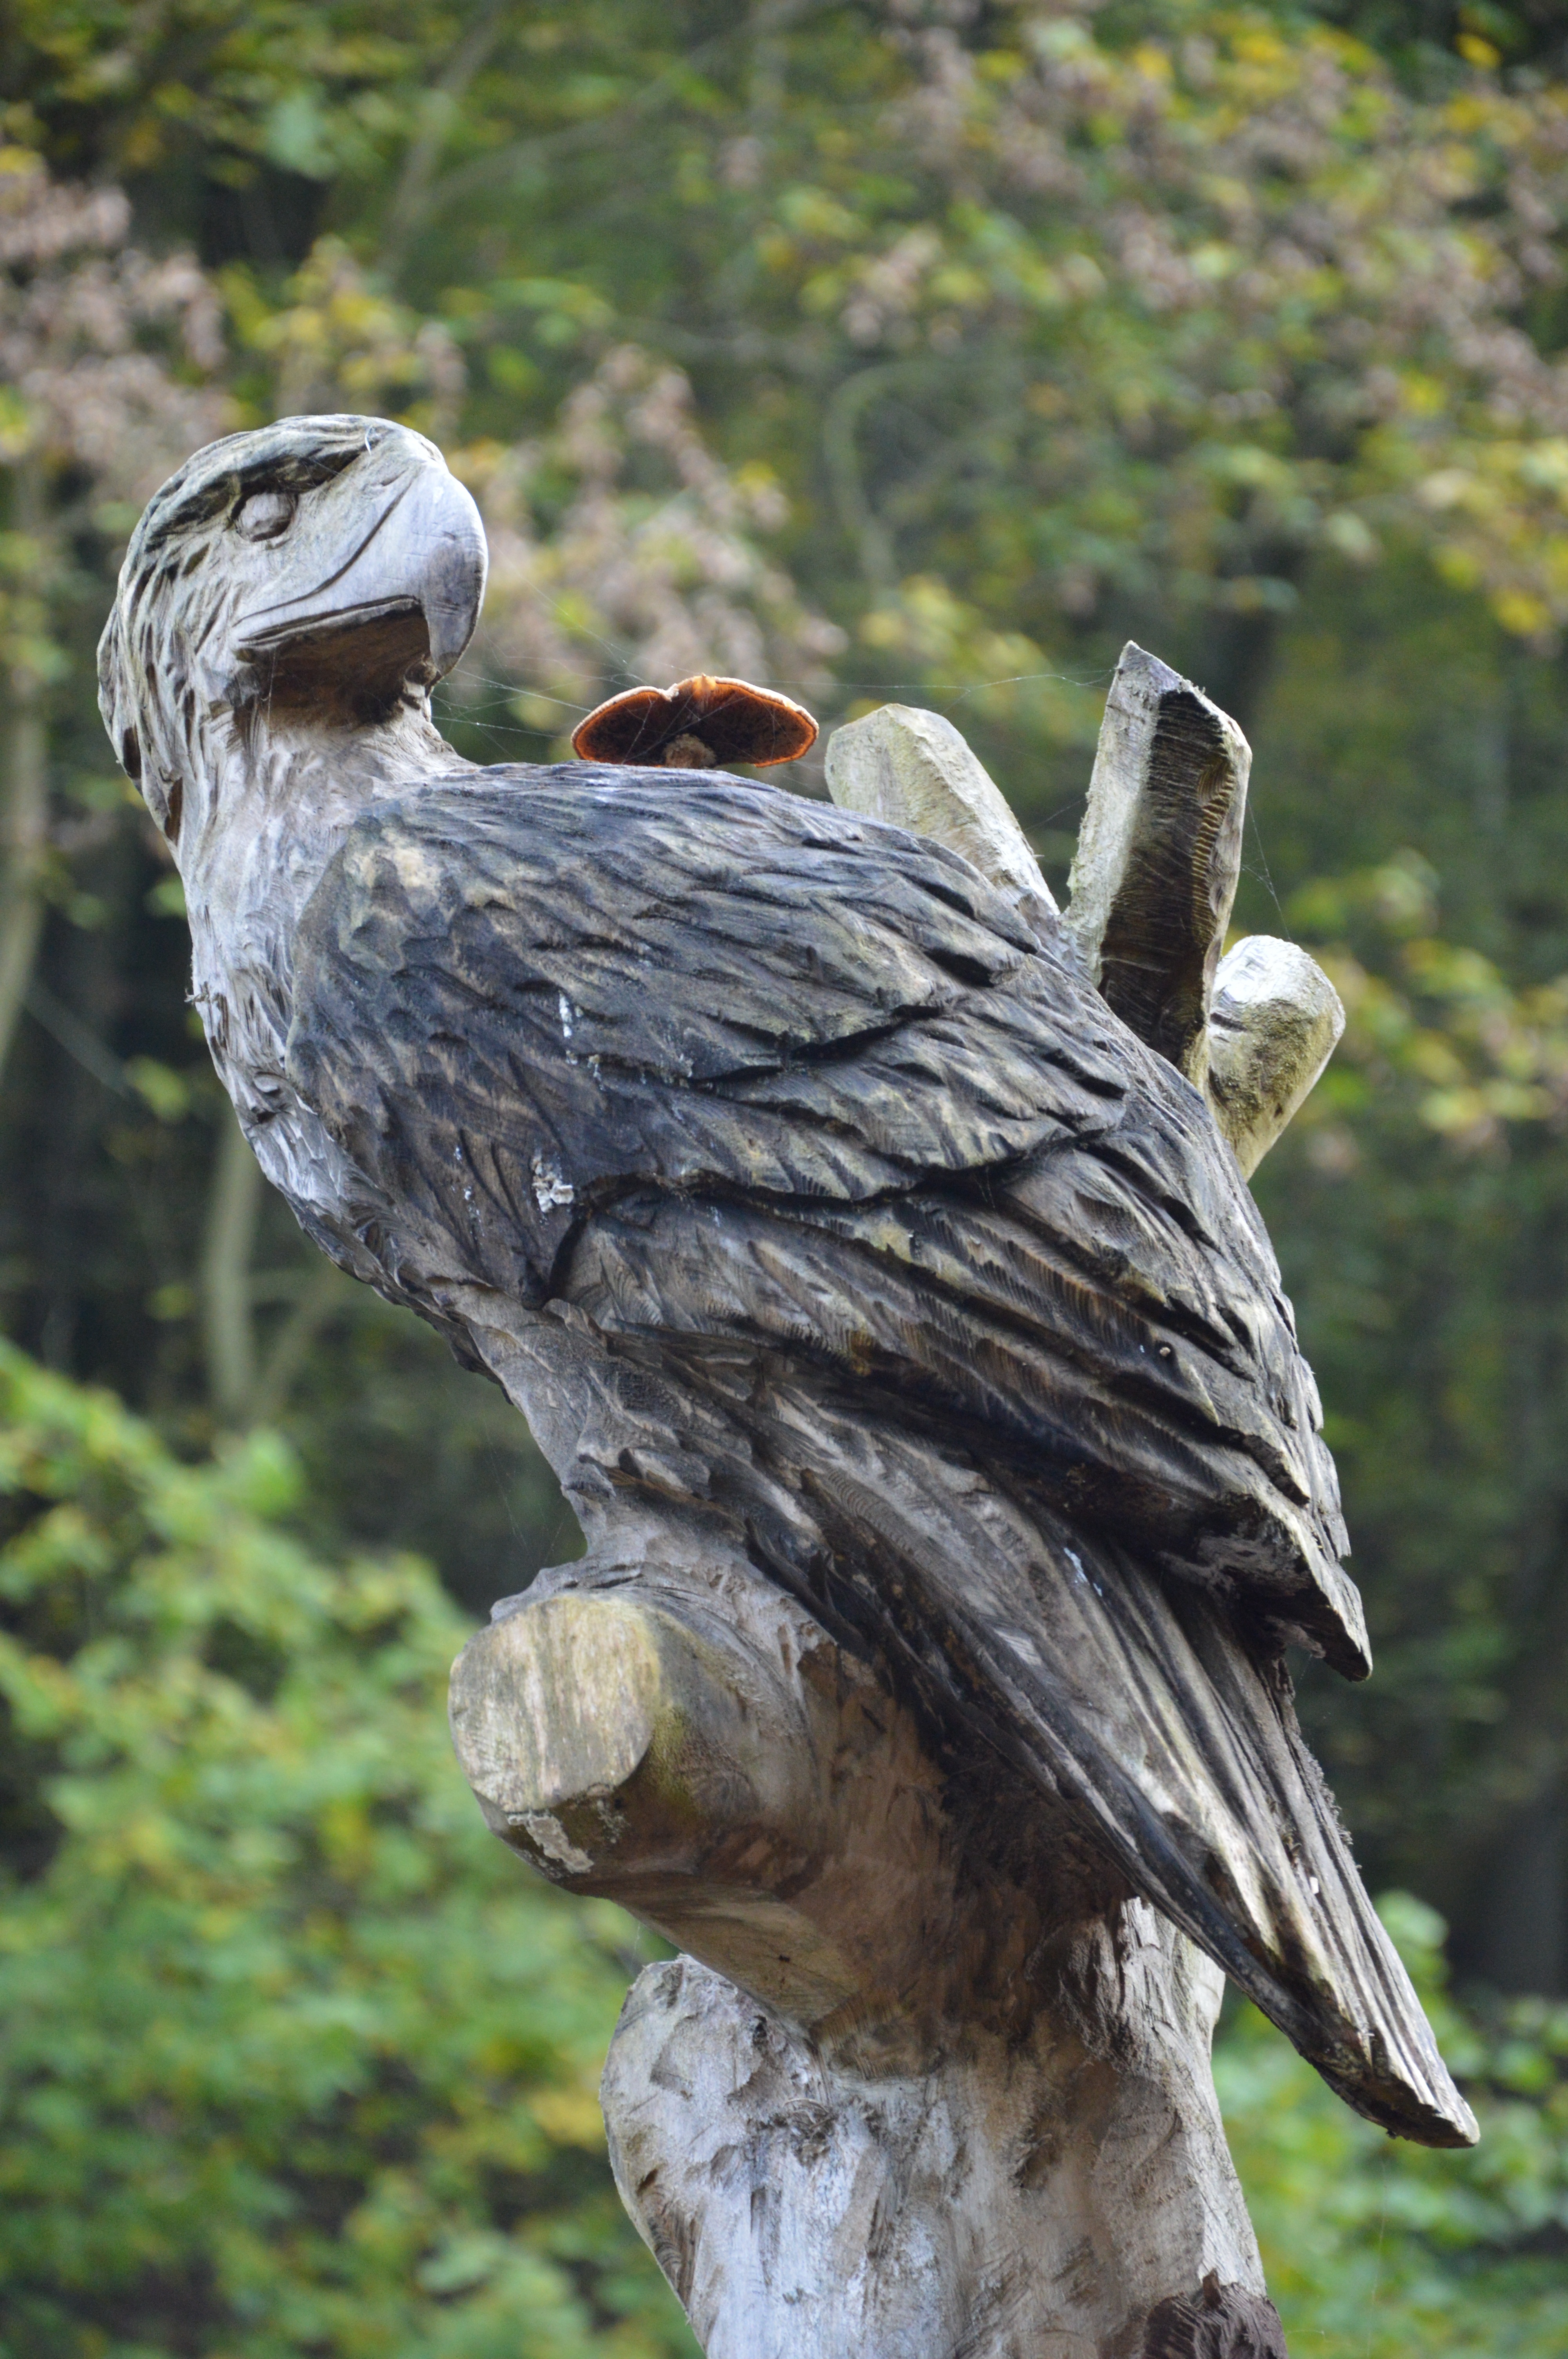
bird, wing, wood, wildlife, statue, beak, eagle, mushroom, craft, fauna, carve, bird of prey, figure, vertebrate, vulture, wood carving